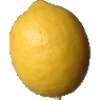
Label: lemon